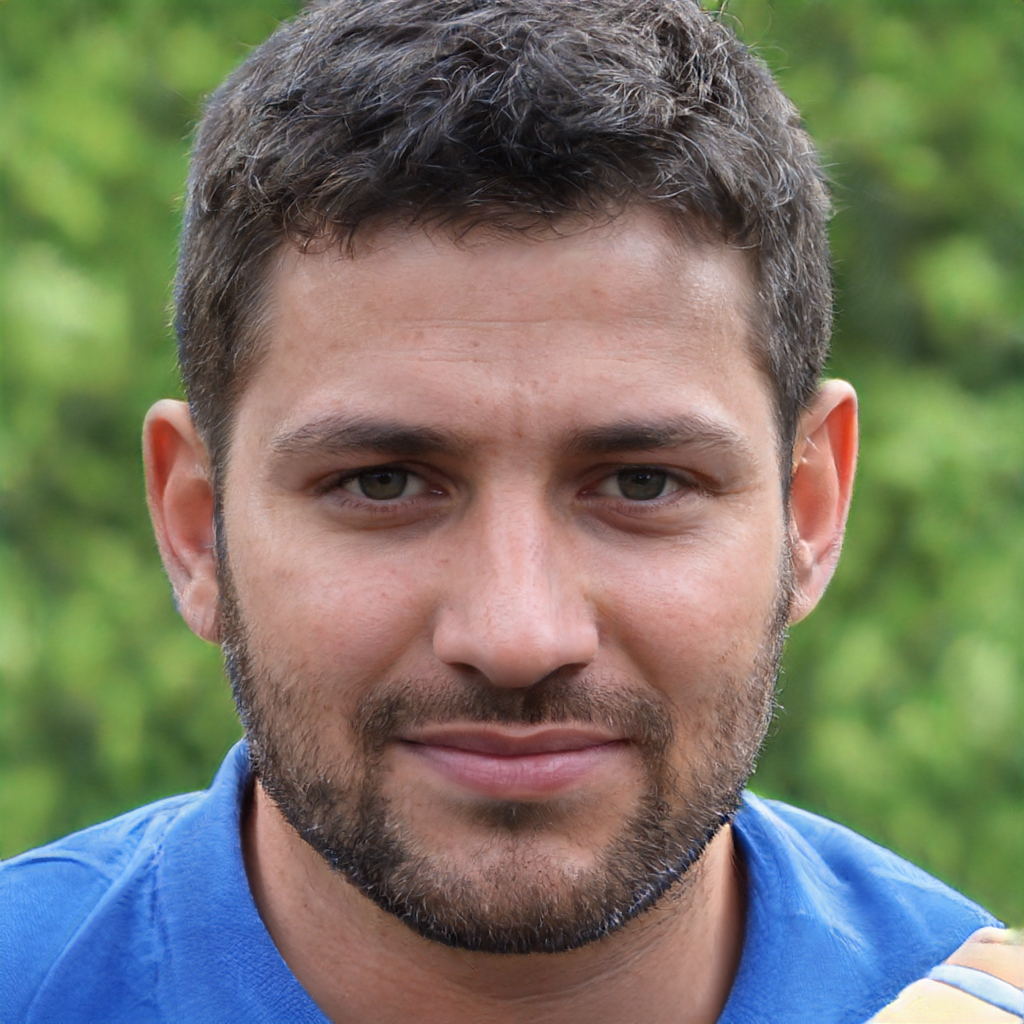
Gender: Male